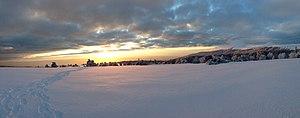
Coucher de soleil début mars sur les Hautes-Chaumes.
Saint-Anthème est une commune française située dans le département du Puy-de-Dôme, en région Auvergne-Rhône-Alpes.